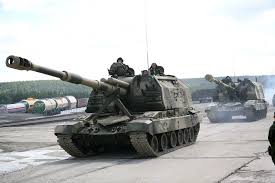
Label: 2S19_MSTA